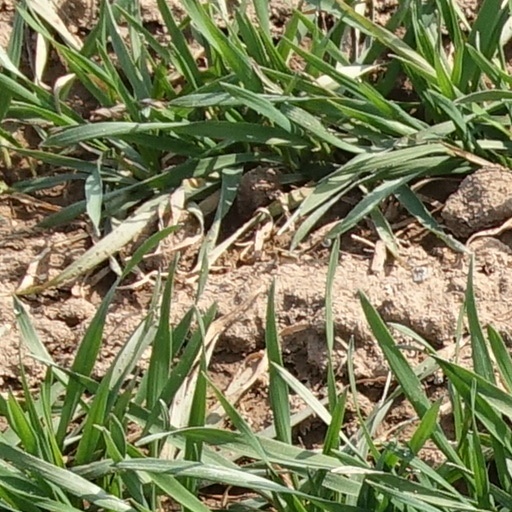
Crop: wheat